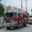
Label: truck